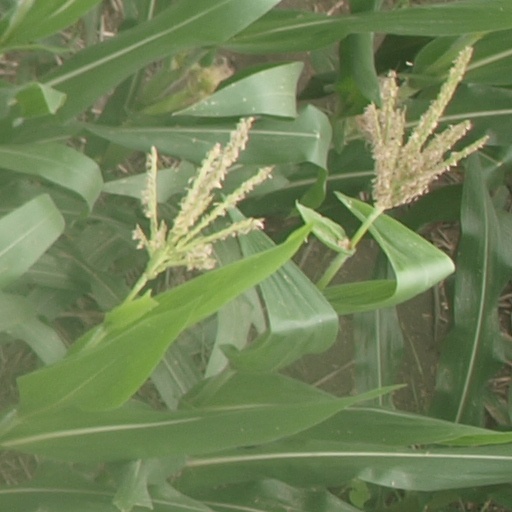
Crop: maize; corn